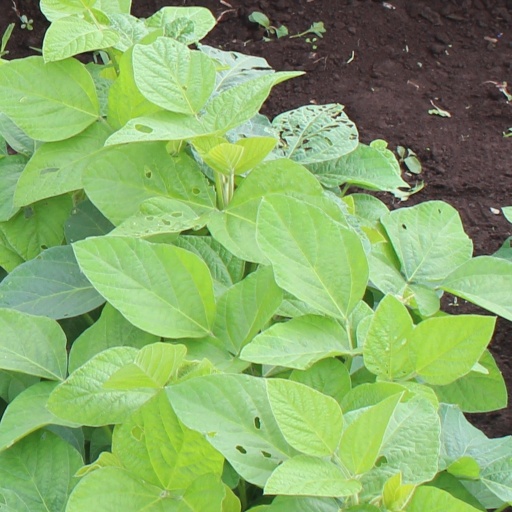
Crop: soybean